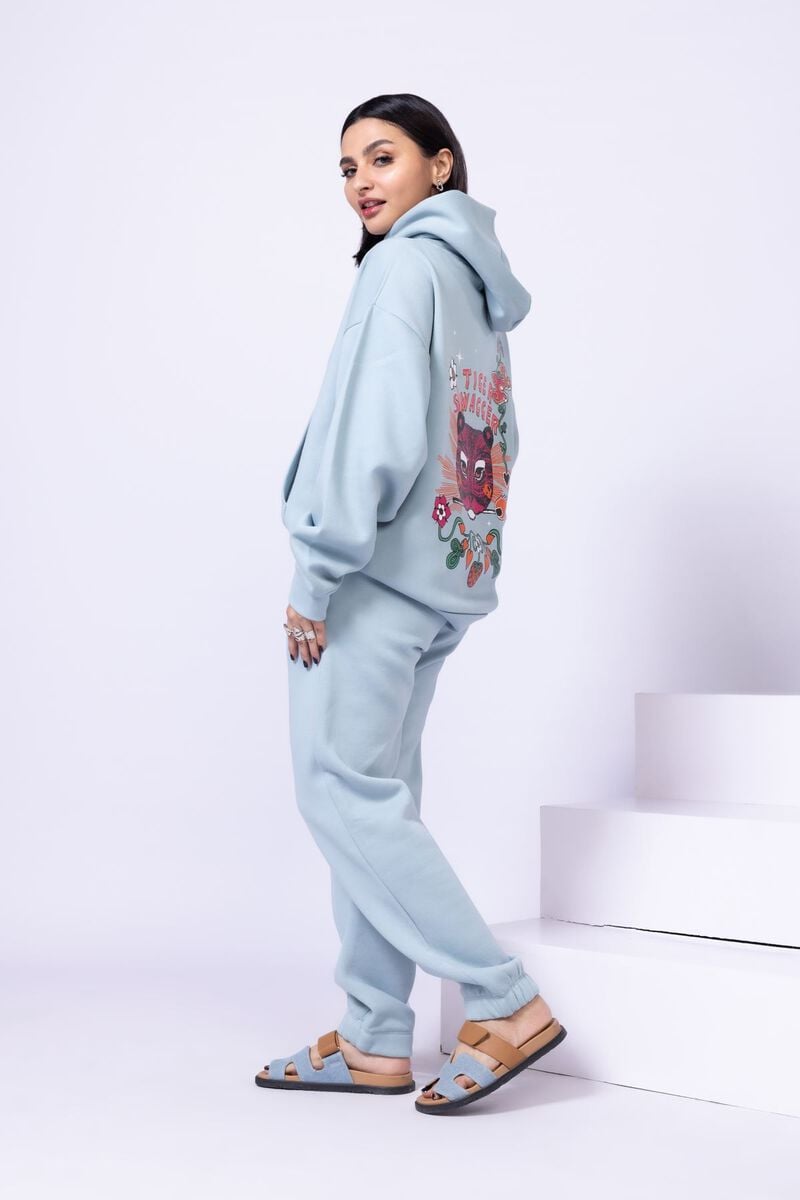
blue floral hooded sweatpants